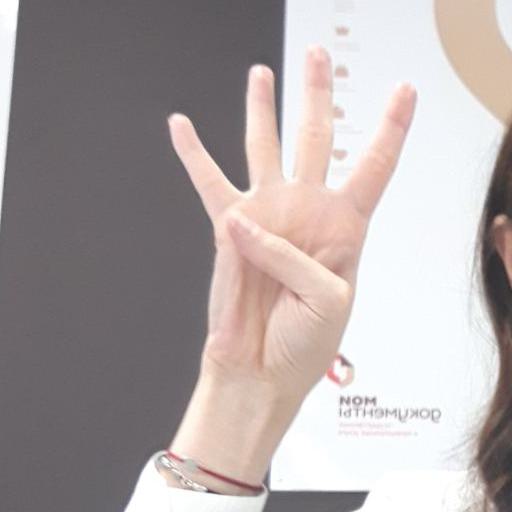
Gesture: four